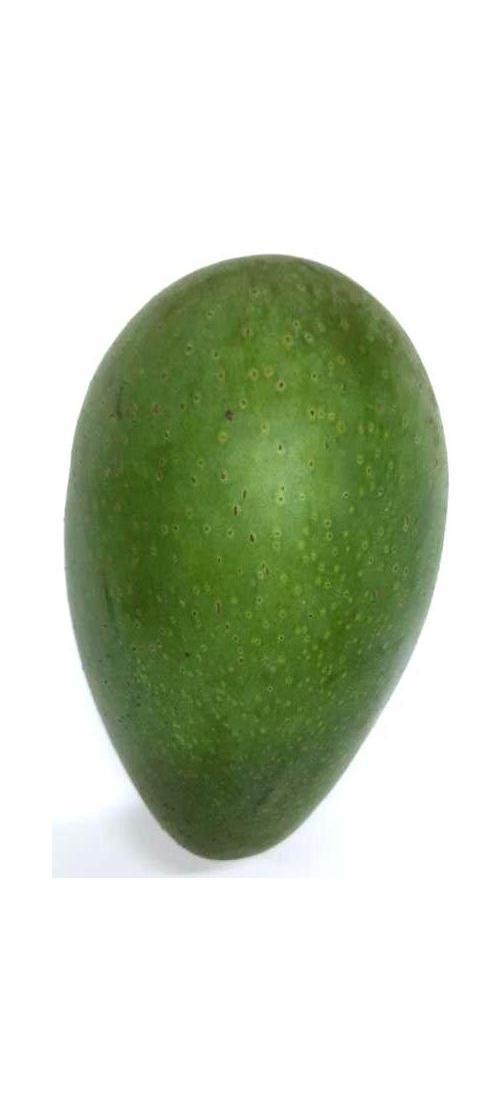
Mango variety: Ashshina Zhinuk